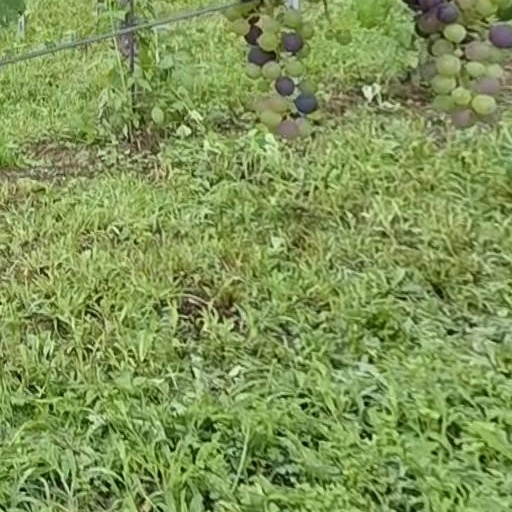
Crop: grape